Bruno Möhring

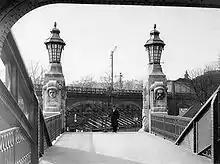
Gerickesteg pedestrian bridge at Bellevue S-Bahn station, Berlin, as originally built to Möhring's design (1915)

In 1907, the Berlin Architects Association invited architects to submit plans for the development of Berlin's public buildings. Bruno and his associate Rudolph Eberstadt submitted a proposal for an imperial forum in which the Ministry of War building was proposed opposite to the Reichstag, which was symbolic "of the army and the people, the true bearers of German greatness and power unified in the monuments of architecture".